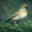
Label: bird